Hydrofoil

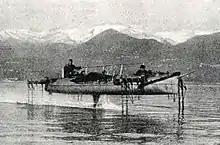
Forlanini's hydrofoil over Lake Maggiore, 1906

The first evidence of a hydrofoil on a vessel appears on a British patent granted in 1869 to Emmanuel Denis Farcot, a Parisian. He claimed that "adapting to the sides and bottom of the vessel a series or inclined planes or wedge formed pieces, which as the vessel is driven forward will have the effect of lifting it in the water and reducing the draught.". Italian inventor Enrico Forlanini began work on hydrofoils in 1898 and used a "ladder" foil system. Forlanini obtained patents in Britain and the United States for his ideas and designs.